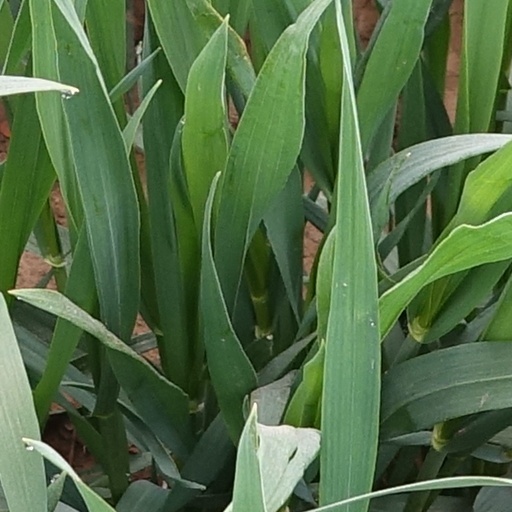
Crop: wheat